Fort Pond Bay

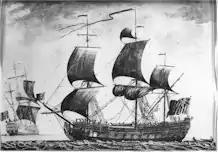
HMS "Culloden"

Long Island was occupied throughout the war and the bay was used by the British for their blockade of Connecticut. In 1781 ran aground while pursuing a French frigate during a January storm. The ship, which survived the initial ground hit a rock and had to be scuttled in the bay at Culloden Point and burned with its canons thrown overboard. Its debris field and wreck site is now the only underwater park on Long Island.